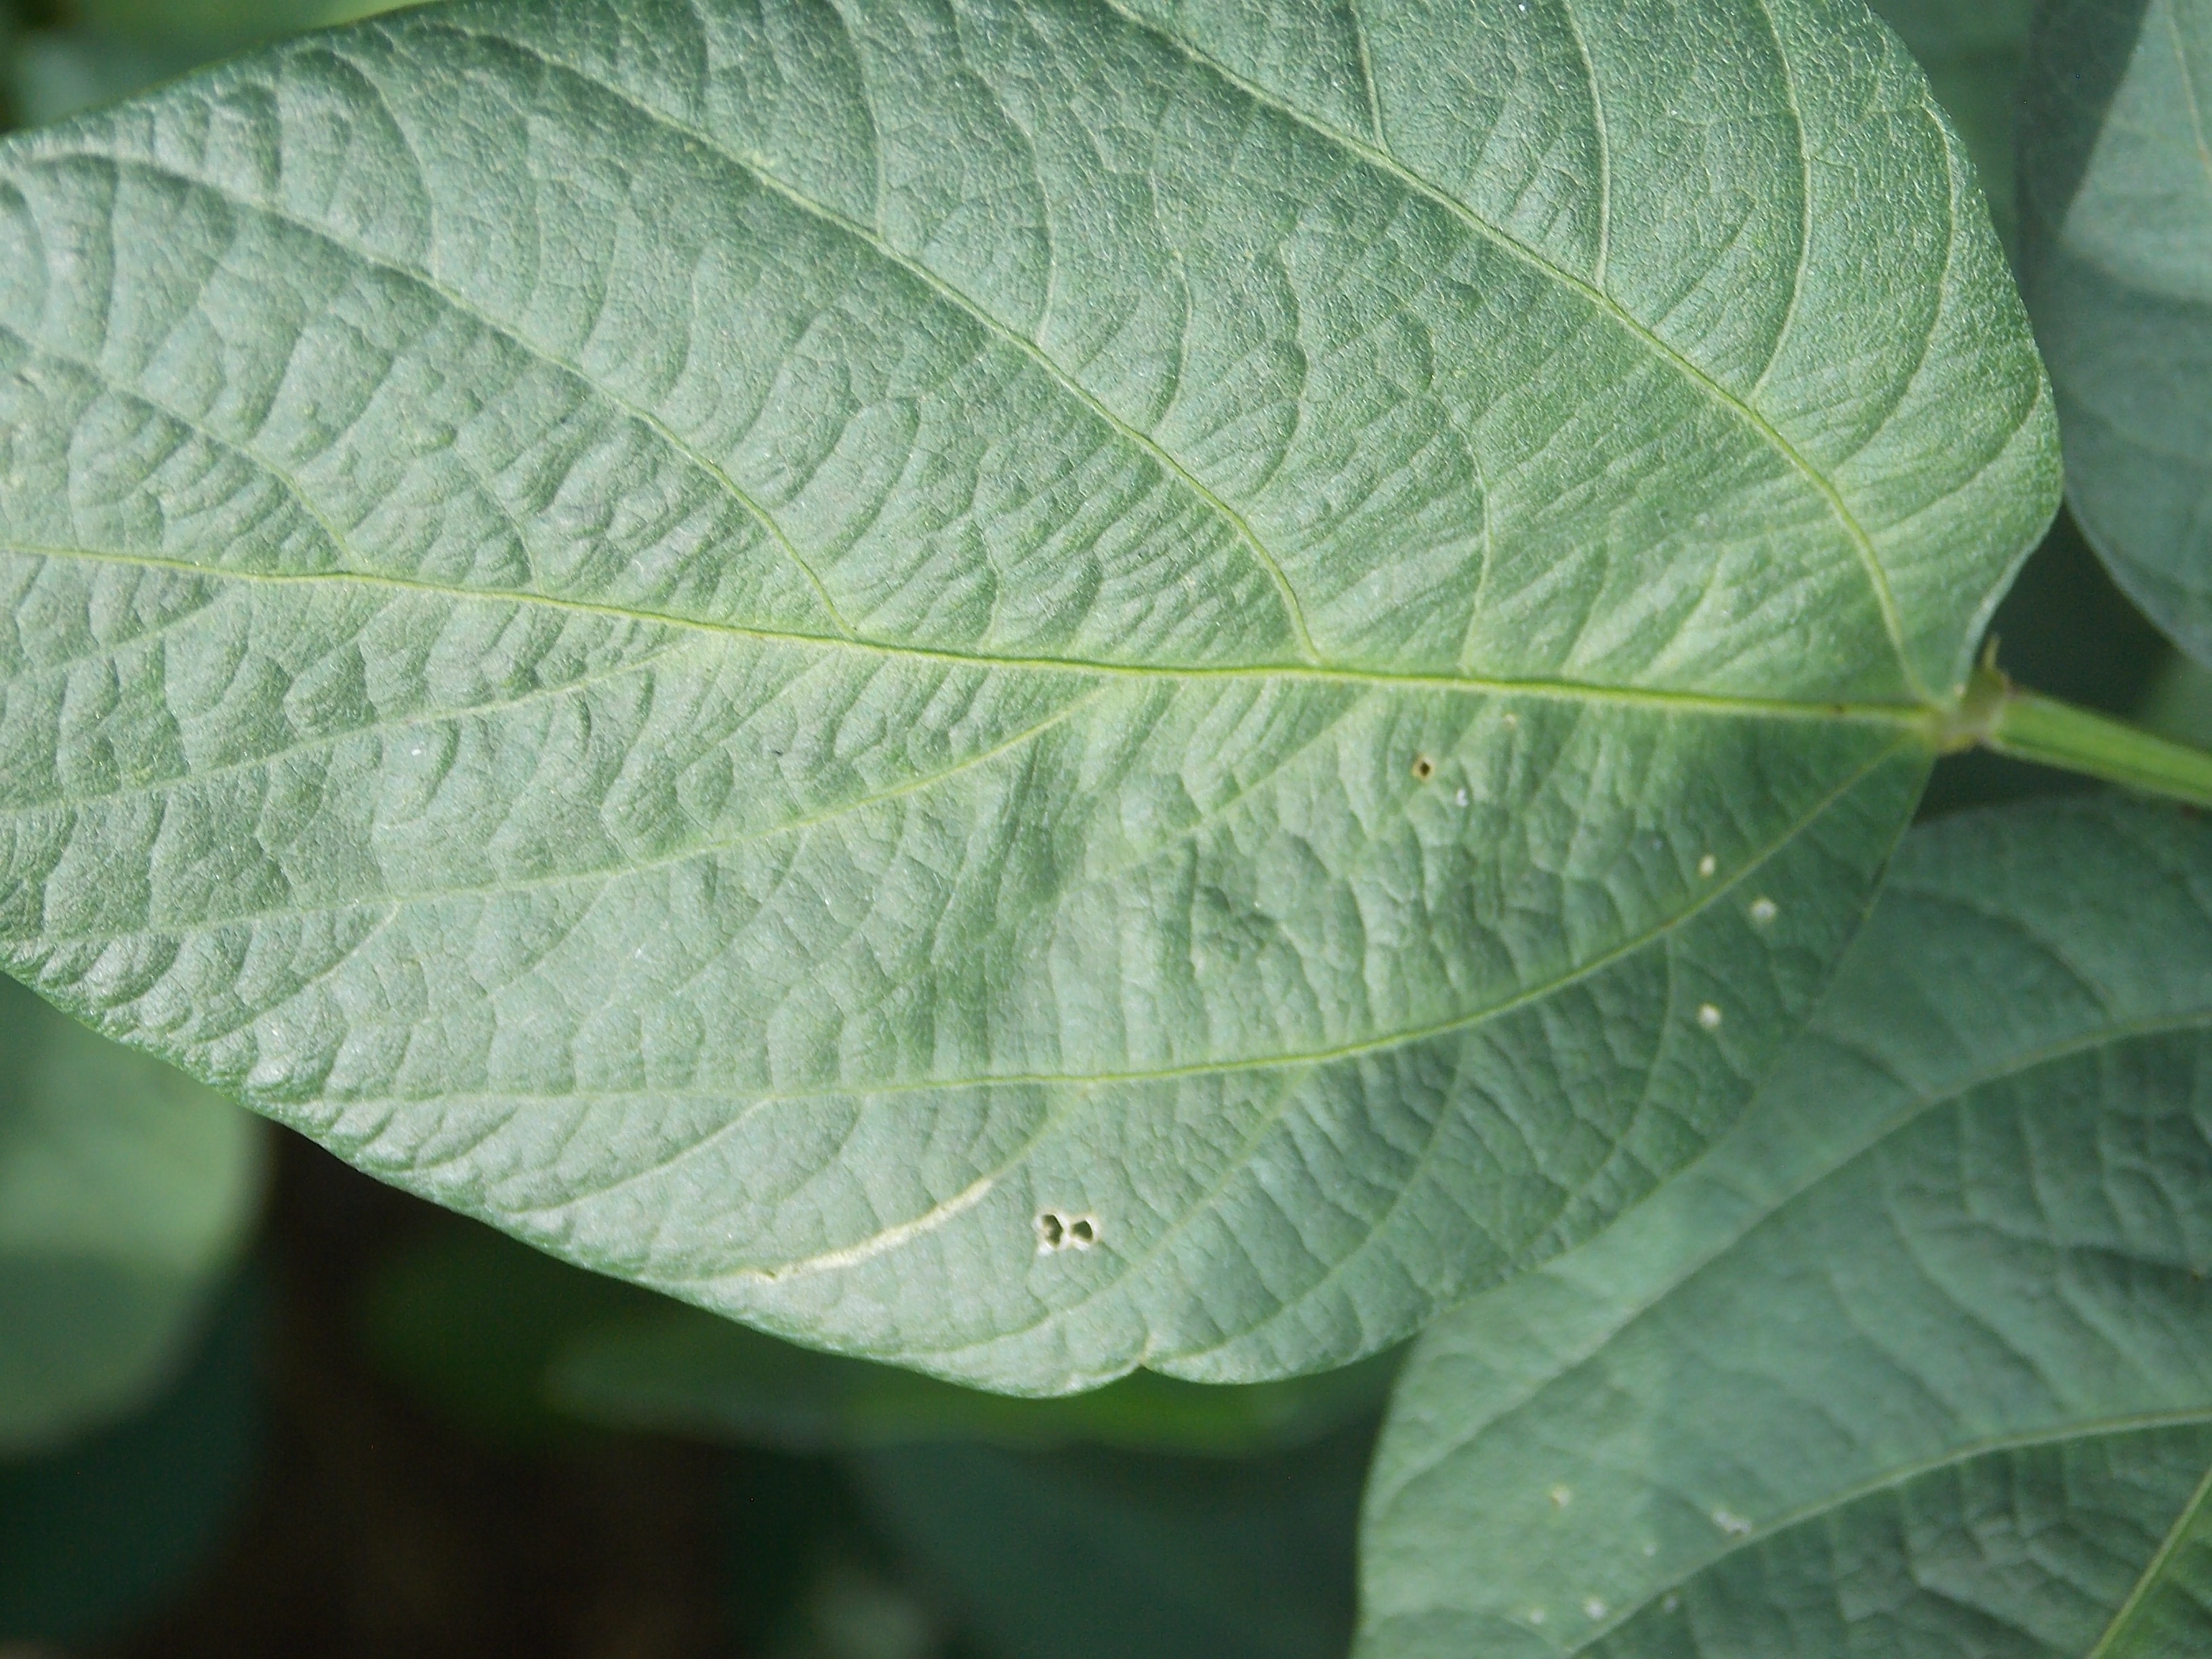
Label: Disease